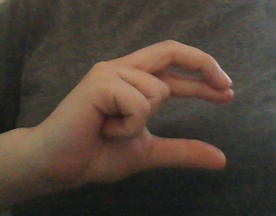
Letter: thal